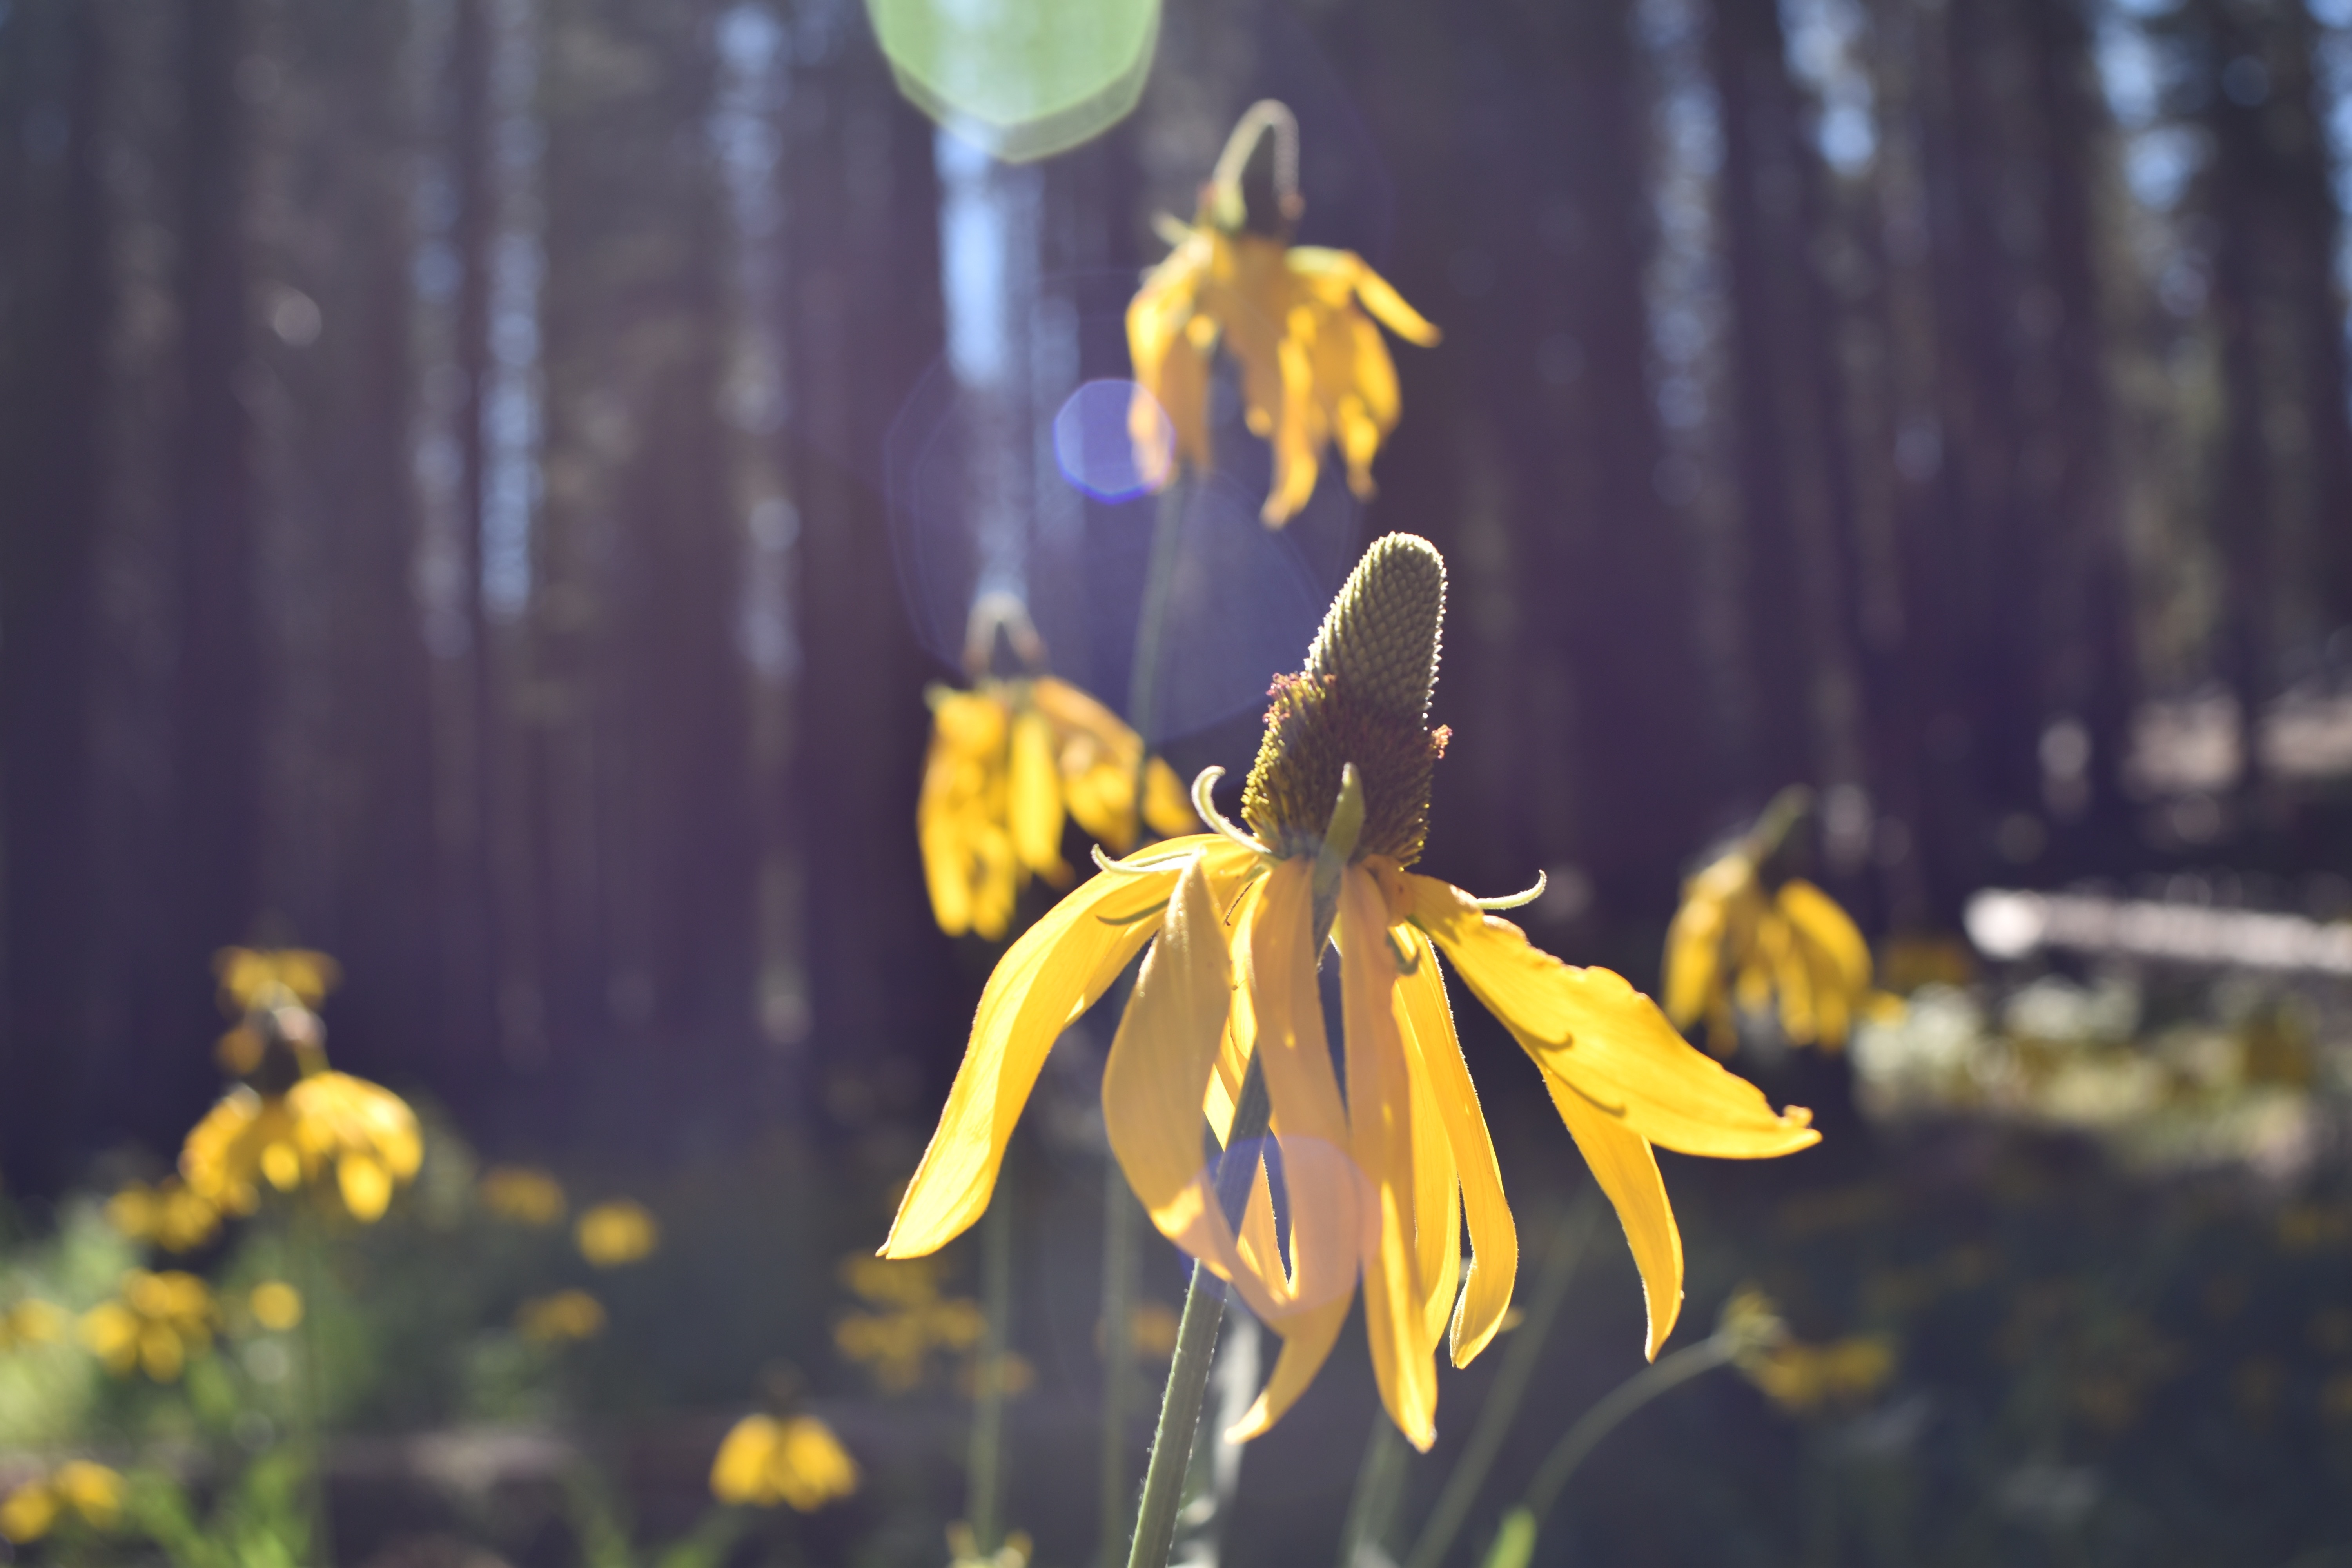
nature, blossom, plant, photography, sunlight, leaf, flower, petal, autumn, botany, yellow, flora, wildflower, close up, narcissus, macro photography, flowering plant, plant stem, land plant